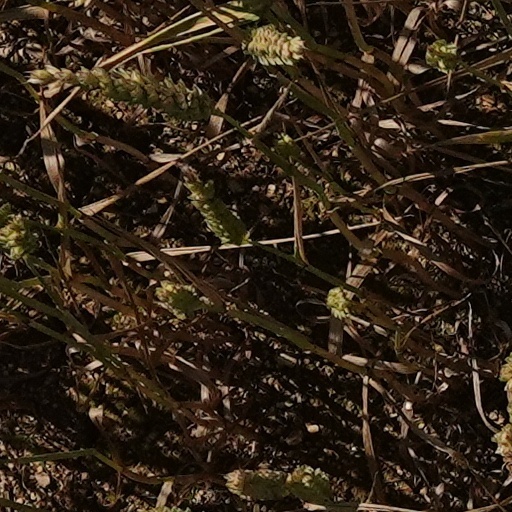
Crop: wheat